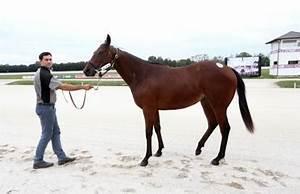
horse